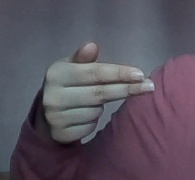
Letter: ghain